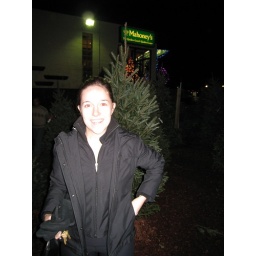
The Christmas season in Boston, complete with tree decorating and a special house party